Maglekilde Machine Factory

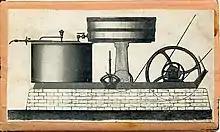
O. Petersen & Co.'s continuous cream-milk separator

The machine factory specialized in machinery. In 1878, it launched the sale of a new continuous centrifugal cream-milk separator. It revolutionalized the Danish dairy industry, paving the way for the opening of many new industrial dairies and a rapid increase in Danish butter exports. Maglekilde was unable to meet the demand and after a few years sold the patent to Burmeister & Wain.